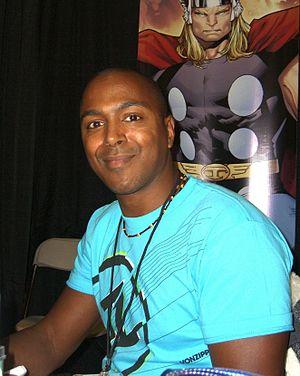
Kelsey Leigh est une super-héroïne évoluant dans l'univers Marvel de la maison d'édition Marvel Comics. Créé par le scénariste Chuck Austen et le dessinateur Olivier Coipel, le personnage de fiction apparaît pour la première fois dans le comic book Avengers #77 en mars 2004.
Olivier Coipel est un auteur de bande dessinée français.
Thor Odinson, alias Thor est une divinité et un super-héros évoluant dans l'univers Marvel de la maison d'édition Marvel Comics. Créé par l'éditeur Stan Lee, le scénariste Larry Lieber et le dessinateur Jack Kirby, le personnage de fiction apparaît pour la première fois dans le comic book Journey into Mystery #83 en août 1962.